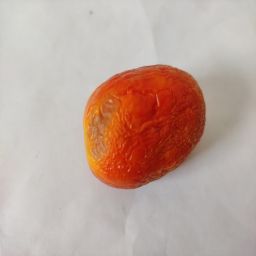
Crop: Tomato
Quality: Old